Parco naturale delle Capanne di Marcarolo

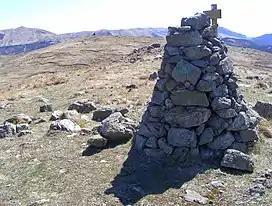
Summit cairn on Monte Pracaban.

Among the highest summits located in the park can be cited Monte Pracaban (946 m), Monte delle Figne (1172 m), Monte Taccone (1113 m) and Monte Leco (1072 m), located on its Southern borders of the park, and Monte Tobbio (1092 m), near the centre of the protected area.